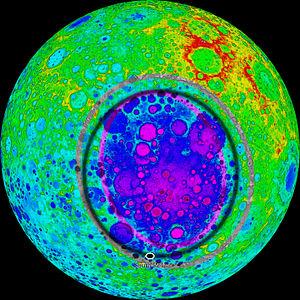
SELENE ou KAGUYA est la première véritable mission spatiale lunaire japonaise. Elle est développée par l’agence spatiale japonaise ISAS dans les années 1990. La sonde spatiale est lancée le 14 septembre 2007 par un lanceur japonais H-IIA à partir de la base de lancement de Tanegashima. Elle s'insère sur une orbite lunaire elliptique le 19 octobre, libère deux sous-satellites avant de se placer sur son orbite nominale mi décembre. Elle entame alors sa mission primaire d'une durée de 10 mois qui est prolongée de 8 mois. La mission s'achève en juin 2009 lorsque la sonde spatiale s'écrase volontairement à la surface de la Lune.
Le bassin Pôle Sud-Aitken correspond au plus grand bassin d'impact de la surface de la Lune, et même du système solaire, avec environ 2 500 kilomètres de diamètre pour 13 kilomètres de profondeur. Le seul bassin d'impact qui s'en rapproche par sa taille est Hellas Planitia sur Mars, avec 2 100 kilomètres de diamètre. Ce bassin fut nommé du nom des deux sites lunaires situés sur les côtés opposés du cratère : le cratère Aitken sur le versant nord, et le pôle sud de la Lune sur le versant sud. La couronne externe du cratère peut être vue depuis la Terre sous la forme d'une immense chaîne de montagnes situées près du limbe — ligne d'horizon — sud de la Lune, et parfois appelées « montagnes de Leibnitz », bien que ce nom n'ait jamais été reconnu officiellement par l'Union astronomique internationale.
Cet article est une liste des plus grands cratères d'impact du système solaire. Pour une liste complète, voir Liste des Cratères du Système Solaire.